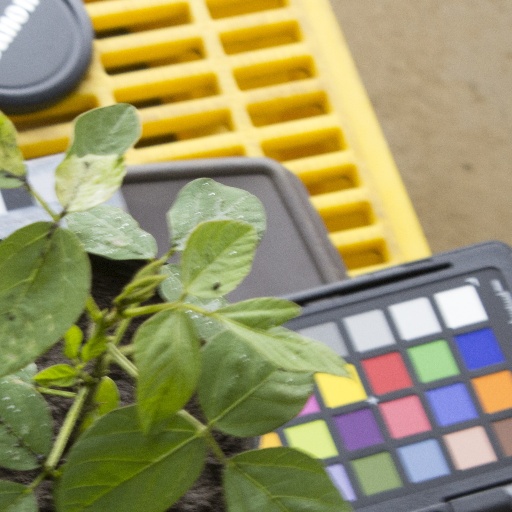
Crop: soybean